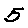
Label: 5